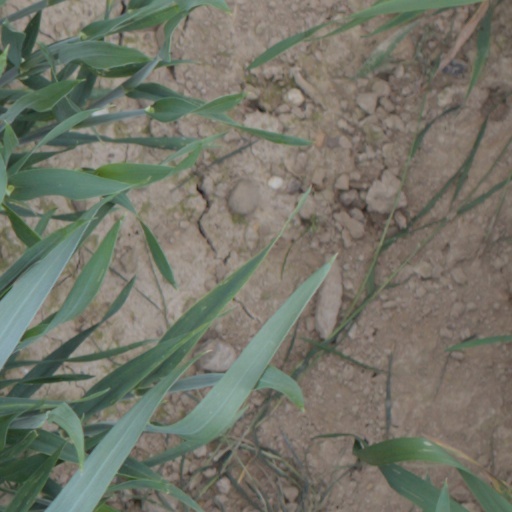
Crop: wheat